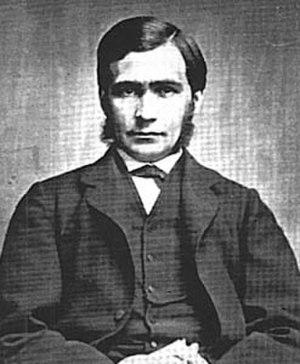
Thomas Hill Green est un philosophe britannique membre de l'idéalisme britannique, un mouvement influencé par la métaphysique de G.W.F. Hegel. Ce courant philosophique a été influent à la fin du XIXᵉ siècle avec notamment Francis Herbert Bradley, et Bernard Bosanquet puis à la seconde génération avec J. M. E. McTaggart, H. H. Joachim, John Henry Muirhead et Geoffrey Reginald Gilchrist Mure. Les doctrines de l'idéalisme britannique ont conduit des philosophes de Cambridge à initier, en rupture avec celles-ci, une nouvelle tradition philosophique, à savoir la philosophie analytique qui opère un retour à la tradition empirico-nominaliste.
John Dewey, né le 20 octobre 1859 à Burlington dans le Vermont et mort le 1ᵉʳ juin 1952 à New York, est un psychologue et philosophe américain majeur du courant pragmatiste développé initialement par Charles S. Peirce et William James. Il a également beaucoup écrit dans le domaine de la pédagogie où il est aussi une référence en matière d'éducation nouvelle. Enfin, il a eu des engagements politiques et sociaux forts, notamment à travers ses articles publiés dans le journal The New Republic.
Le social-libéralisme ou nouveau libéralisme dit également libéralisme social, haut libéralisme, libéralisme radical, libéralisme moderne, ou souvent en Amérique du Nord, liberalism est un courant du libéralisme qui, à la suite de John Stuart Mill, met au centre de sa pensée le développement tant intérieur que matériel des êtres humains pensés dans leur interaction sociale. Dans cette optique, il a été un des promoteurs de la notion de justice sociale. En effet, pour lui la liberté n'est pas tant absence de contrainte comme dans le libéralisme classique que pouvoir d'agir, capabilités.